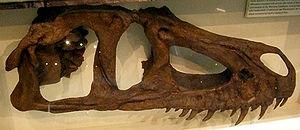
Marshosaurus est un genre éteint de dinosaures théropodes Megalosauroidea ayant vécu dans l'ouest des États-Unis au cours du Jurassique supérieur.
Les Piatnitzkysauridae constituent une famille éteinte de dinosaures théropodes Megalosauroidea. La famille a été créée par Carrano et al. en 2012. Ils ont vécu en Argentine et aux États-Unis au cours du Jurassique, du Callovien au Tithonien.